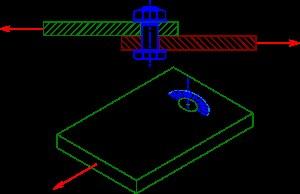
La pression diamétrale est un modèle décrivant la pression de contact entre deux pièces en liaison mécanique de type pivot glissant, pivot ou rotule. Le terme vient du fait que les forces surfaciques sont radiales, dirigées selon un diamètre, contrairement au modèle de la pression de Hertz pour lequel les forces sont orientées selon l'effort presseur.